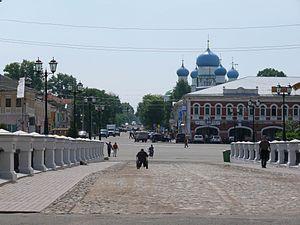
Le kremlin d'Ouglitch est un ensemble architectural historique au centre de la ville d'Ouglitch, qui regroupe plusieurs édifices de l'Anneau d'or de Russie.